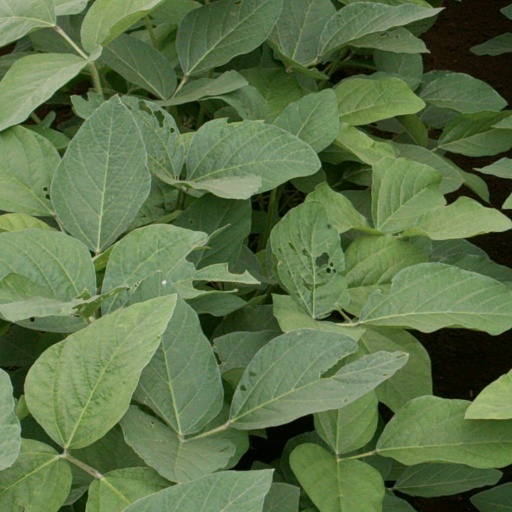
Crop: soybean